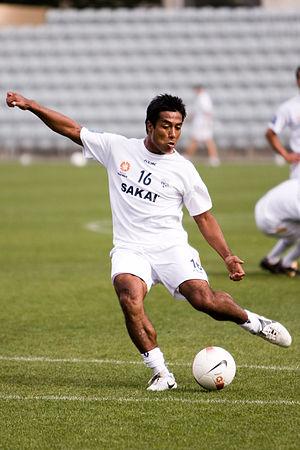
Bobby Petta, né le 6 août 1974 à Rotterdam, est un footballeur néerlandais qui a joué au Celtic FC au début des années 2000 au poste d'ailier gauche.